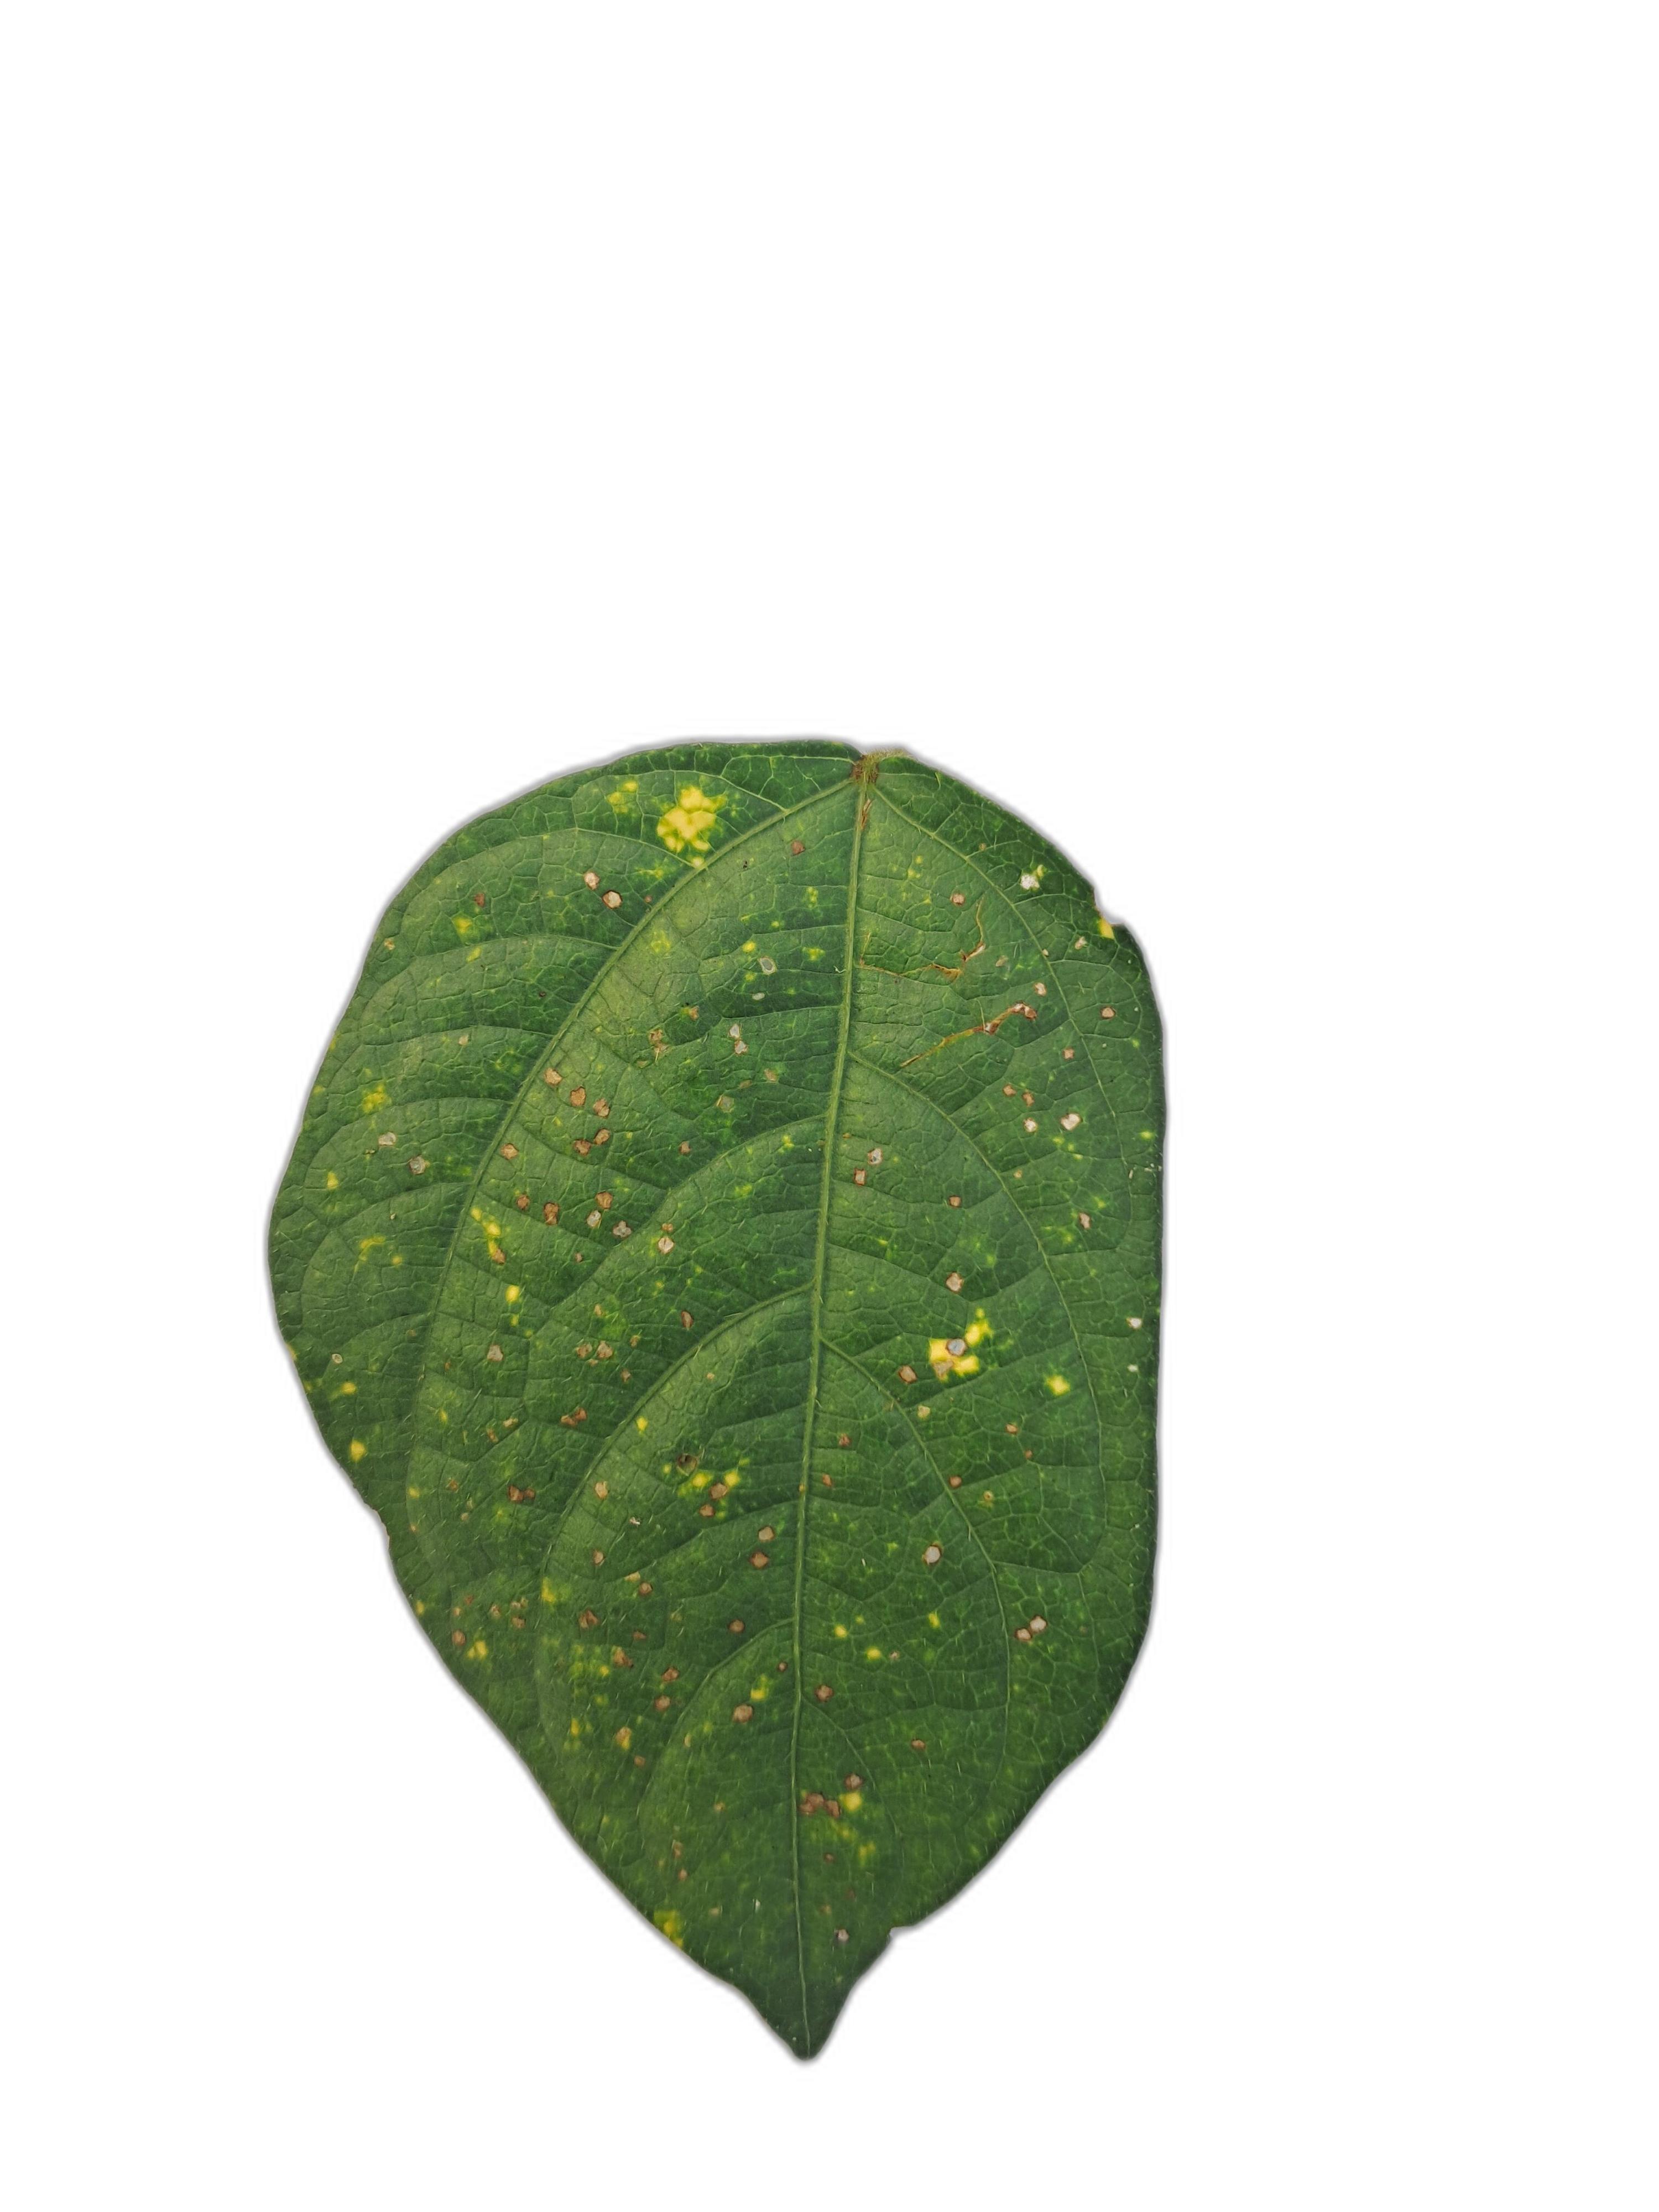
Label: Yellow Mosaic